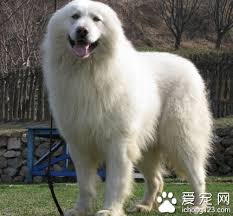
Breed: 225-n000073-Great_Pyrenees